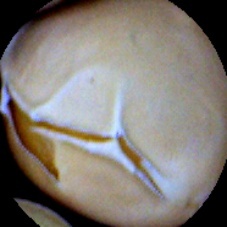
Label: Skin-damaged